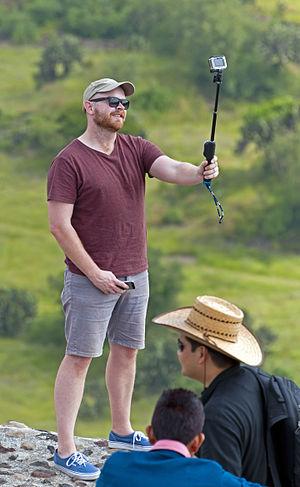
La perche à selfie est un accessoire de photographie composé d'un monopode et d'un support pour un appareil photo ou un smartphone dans le but de réaliser un selfie. Elle induit du recul et apporte donc un angle de prise de vue différent pour ces photographies.